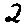
Label: 2